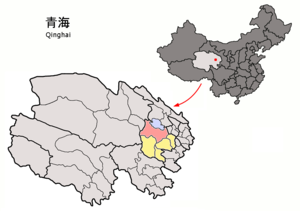
Le xian de Gonghe est un district administratif de la province du Qinghai en Chine. Il est placé sous la juridiction de la préfecture autonome tibétaine de Hainan.